Battle of Langemarck (1917)

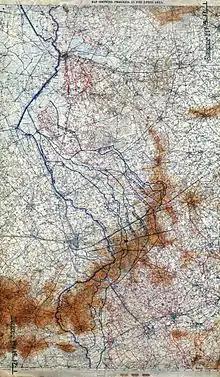

The (second position) roughly corresponded to the British black line (second objective) of 31 July, much of which had been captured, except on the Gheluvelt Plateau. The line marked the front of the main battle zone, which was about deep, behind which was the (third position) and most of the field artillery of the front divisions. In pillboxes of the were the reserve battalions of the front-line regiments. The leading regiment of an division was to advance into the zone of the front division, with its other two regiments moving forward in close support from support and reserve assembly areas, further back in the . divisions were accommodated behind the front line and at the beginning of an attack began their advance to assembly areas in the behind , ready to intervene in the , for (the instant-immediate counter-thrust).